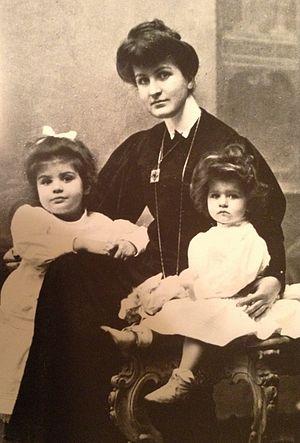
Anna Justine Mahler est une sculptrice autrichienne.